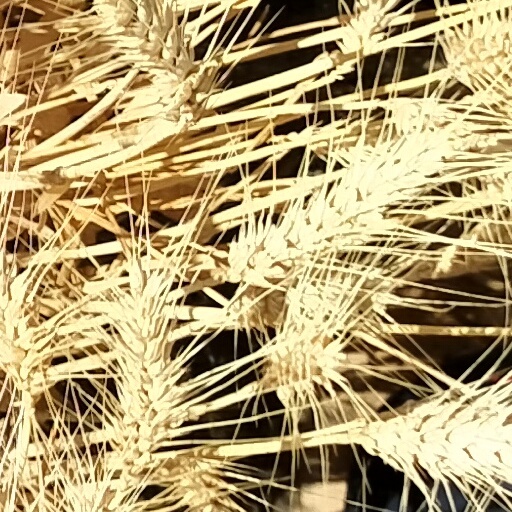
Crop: wheat